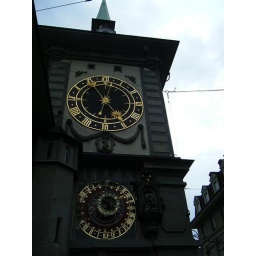
A clock tower in Bern